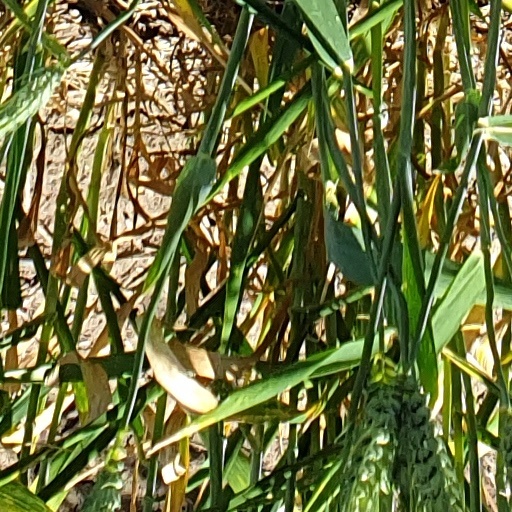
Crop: wheat